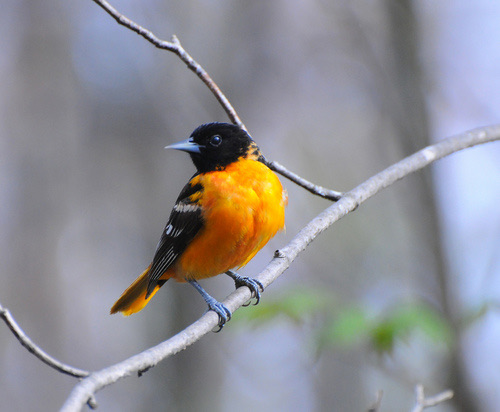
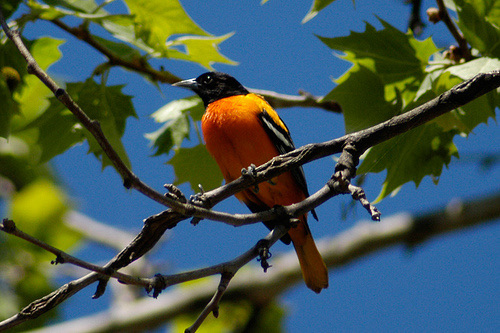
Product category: misc
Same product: yes